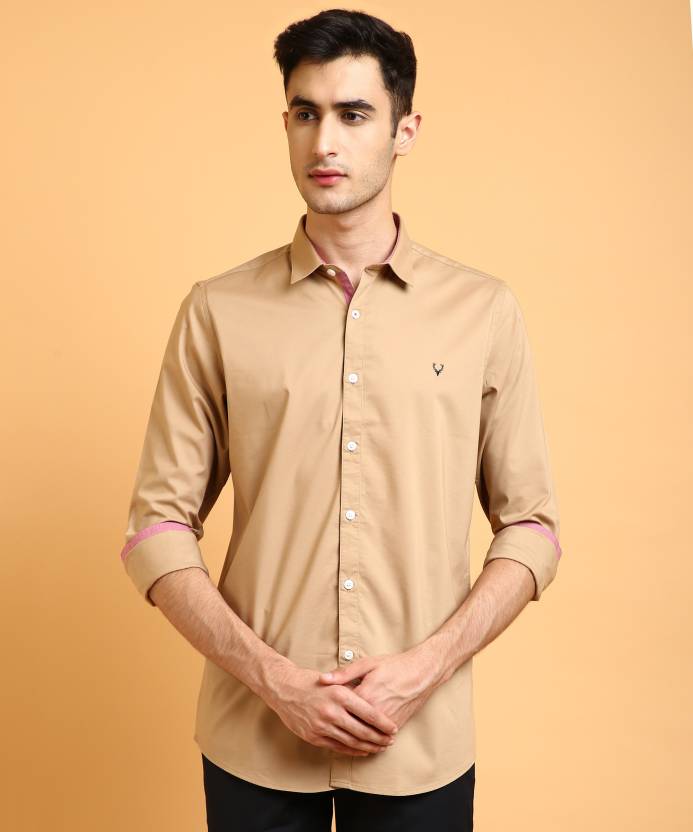
Product: Men Super Slim Fit Solid Spread Collar Casual Shirt
Price: ₹974
Colors: Beige
Pattern: Solid